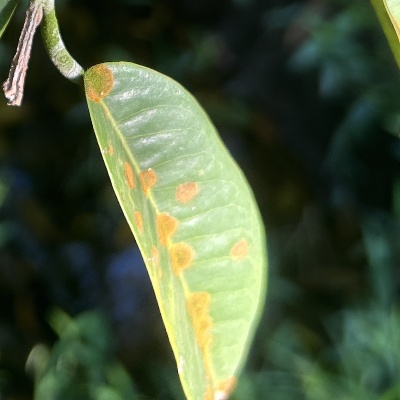
Label: Leaf_Algal